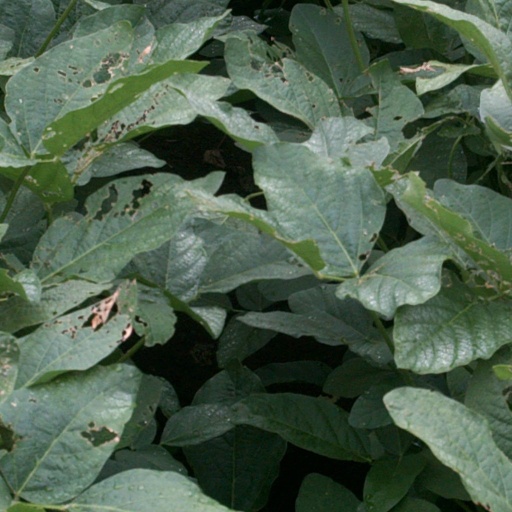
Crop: soybean